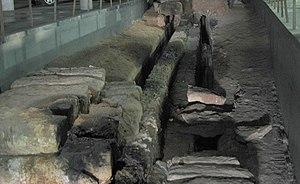
Vestiges de l'aqueduc Aqua Fontis Aureae bâti au deuixème siècle et se situant dans le parking de la gare routière à Cordoue (Espagne).